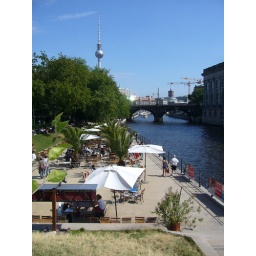
"Beach" on Spree River with TV tower in background